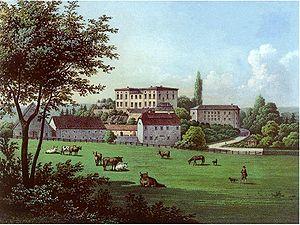
Le château de Canstein est un château situé à Canstein, quartier de la ville de Marsberg dans l'arrondissement du Haut-Sauerland.